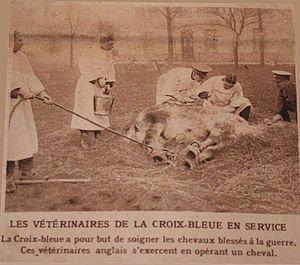
p.16 de l'hebdomadaire ""Le Miroir"" n°59, édition du dimanche 10 janvier 1915. ""Les vétérinaires de la Croix-Bleue en service"""
La Croix-Bleue est une organisation non gouvernementale chargée de la protection des animaux fondée au Royaume-Uni en 1897 sous le nom Our Dumb Friends League. Elle fournit un soutien aux propriétaires qui ne peuvent payer les thérapies vétérinaires, aide à trouver des maisons d'accueil pour les animaux abandonnés et éduque le public aux responsabilités impliquées par la possession d'animaux de compagnie.